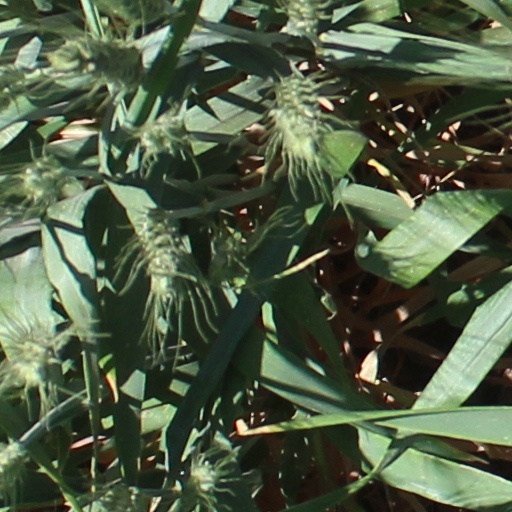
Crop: wheat